Muscat (grape)

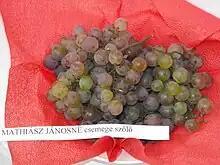
A bowl of table grapes that includes a mixture of "Muscat Ottonel" and "Chasselas Rouge de Foncé"

Even though the vast majority of the members of the Muscat family are dark skinned grapes, most of the major varieties used in wine production are white or "pale skinned", with the one significant exception of Muscat of Hamburg, which is also known as "Black Muscat". This dark-skinned grape is believed to have originated in the Victorian greenhouses of England, where it was first described in 1858 as being propagated by Seward Snow, gardener to the Earl de Grey. Snow described the grape as a seedling that he created from crossing the Black Hamburg grape (an old synonym of "Schiava Grossa") with the White Muscat of Alexandria. In 2003, DNA analysis confirmed that Muscat of Hamburg was, indeed, a crossing of Muscat of Alexandria and Schiava Grossa, which makes the grape a full sibling to the central Italian grape "Malvasia del Lazio" which has the same parentage.